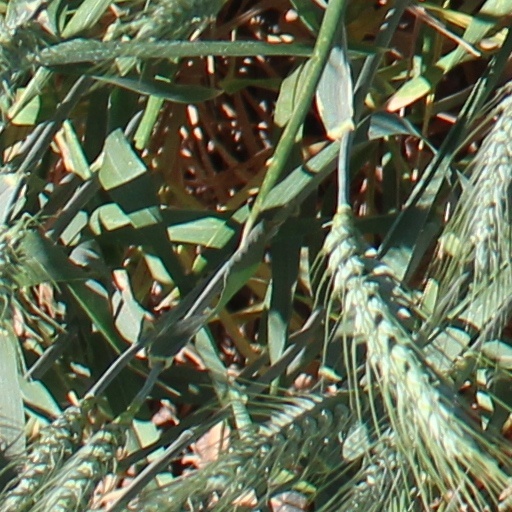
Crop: wheat